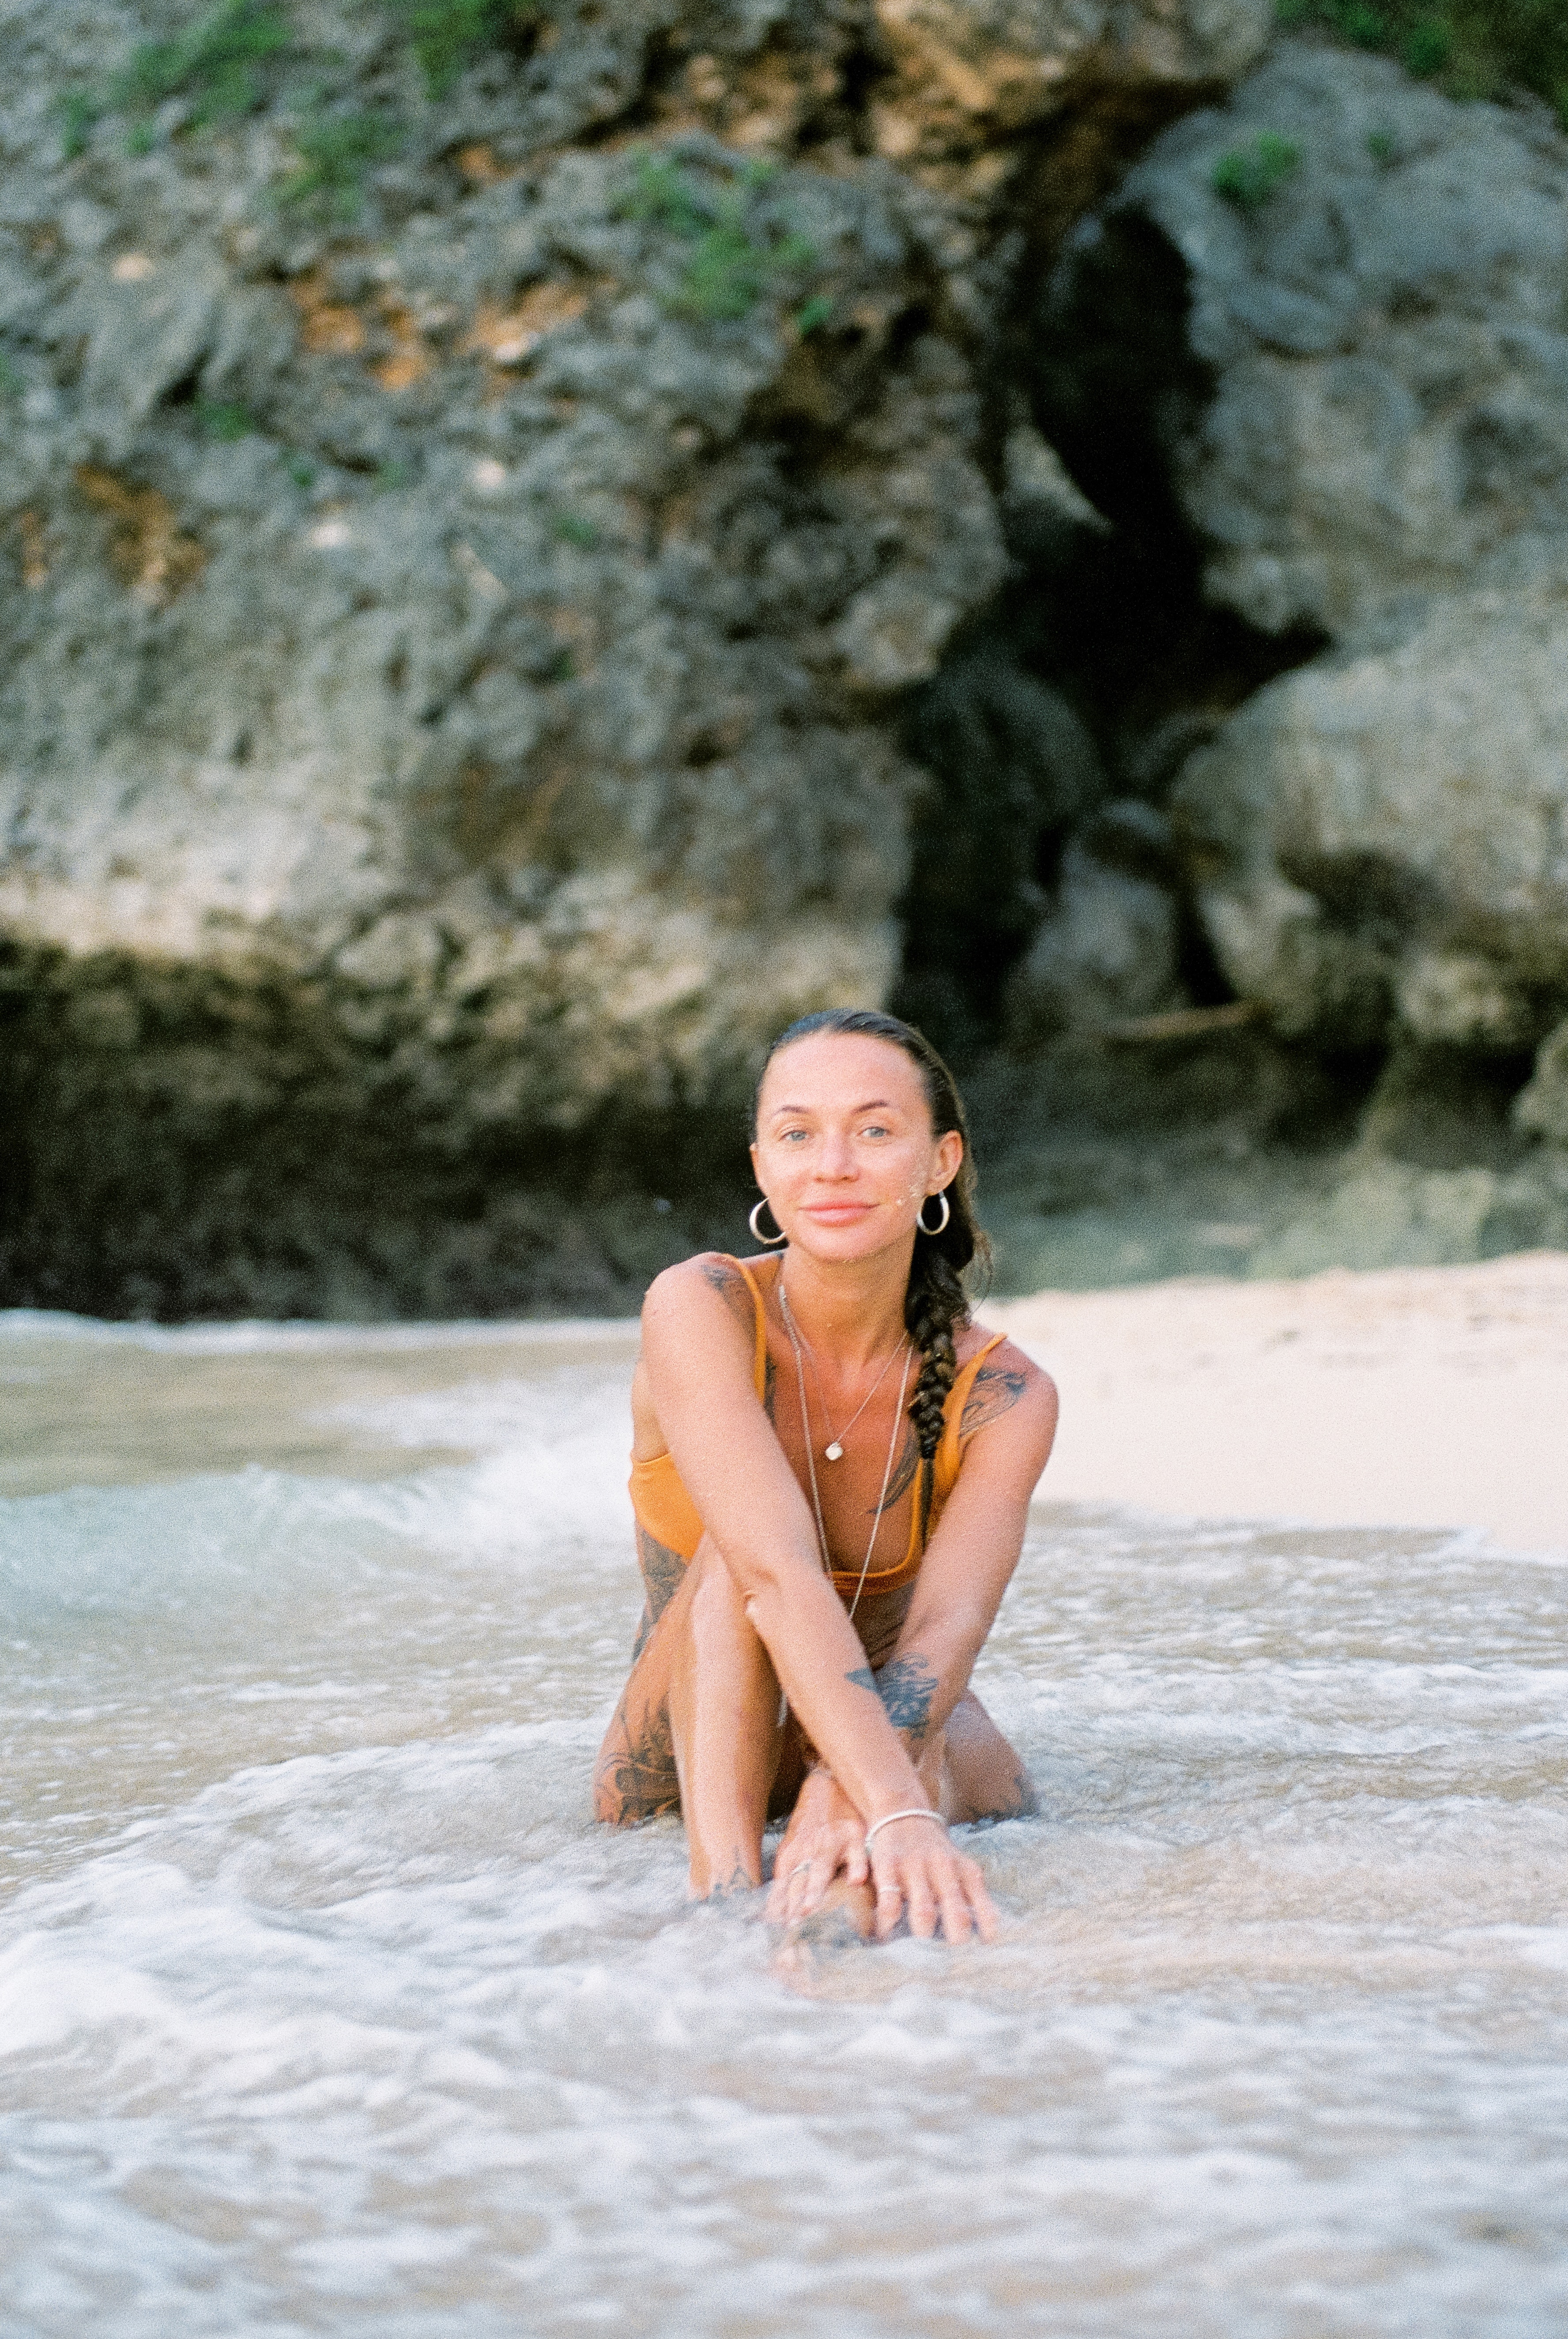
woman, water, smile, People in nature, People on beach, swimwear, coastal and oceanic landforms, beach, happy, leisure, brassiere, thigh, barefoot, fun, beauty, lake, recreation, rock, human leg, coast, wind wave, bikini, sand, sunglasses, brown hair, stream, landscape, wave, tropics, ocean, vacation, sun tanning, sitting, tourism, sea, photo shoot